Johannesburg City Hall

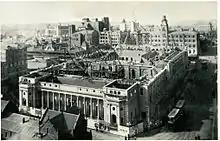
The Johannesburg city hall while still under construction

A competition was held in 1909 to design a new Town Hall. Only South African resident architects were allowed to take part and entries were judged by Leonard Stokes, Vice-President of the Royal Institute of British Architects and a decision was made in March 1910. A Cape Town architectural firm, Hawke and McKinlay, won the competition to design the new building but it took until 17 February 1912 before Mattheus Meischke was awarded the tender to construct the building which would cost £503,000. The site chosen was the eastern end of Market Square where one half was purchased by the Johannesburg Town Council from the South African Government and then latter donated the other half on condition that a town hall was built. On 29 November 1910, the Town Hall's corner stone was laid by Prince Arthur, Duke of Connaught and Strathearn on land previously known as Market Square. Completed in December 1914, the Town Hall was officially opened on 7 April 1915 by the South African Governor-General Lord Buxton having been presented a golden key by the builder, Mattheus Meischke, with the building open to the public for two days. The building was officially in use earlier, having opened on 26 January 1915.